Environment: real
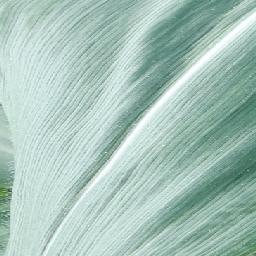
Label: healthy